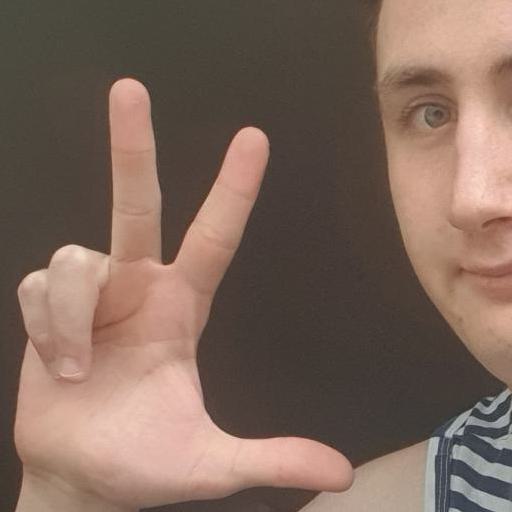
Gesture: three2